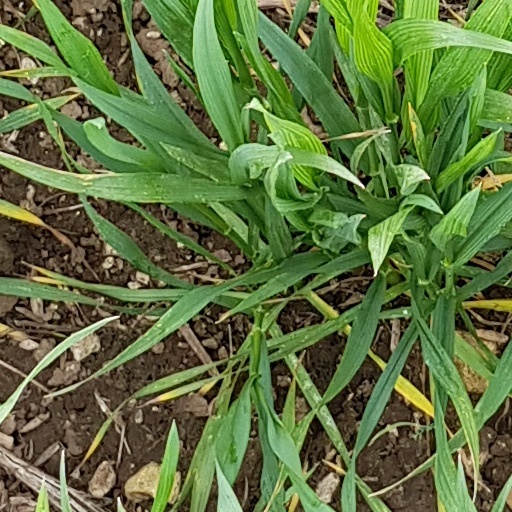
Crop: wheat